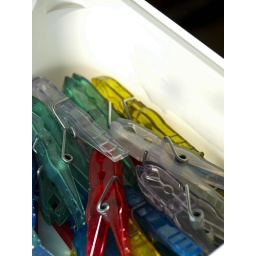
Nicely colored plastic clothes pins that were standing around when I was taking some photos inside our house.